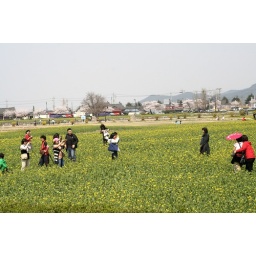
people in flower field photographing